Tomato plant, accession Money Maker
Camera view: vertical (180 deg); turntable rotation: 150 degrees
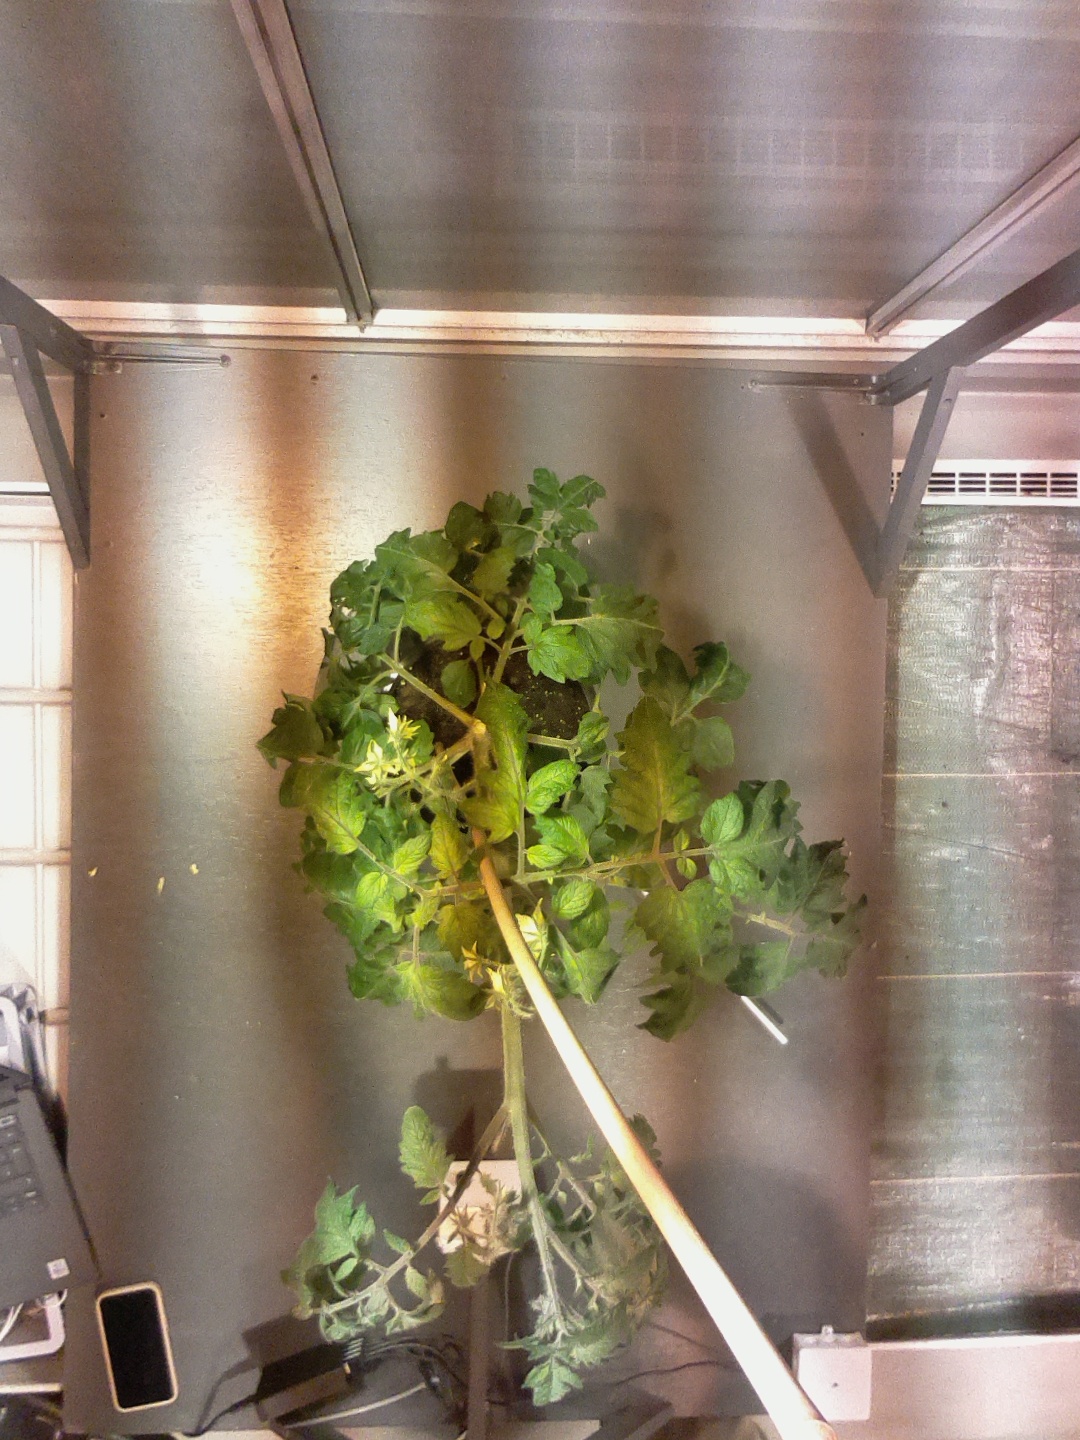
BBCH growth stage 69: End of flowering, 90%-100% of flowers open, more petals falling